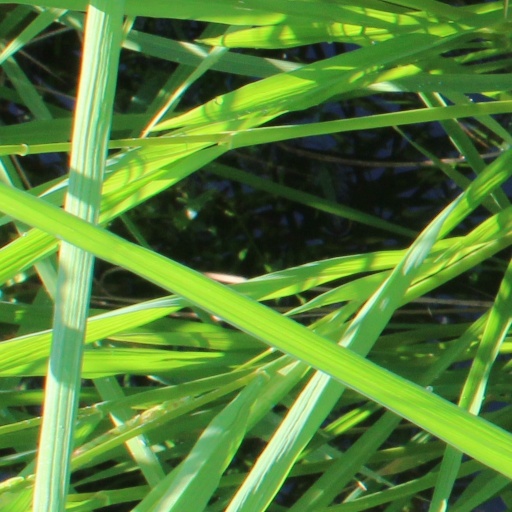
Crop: rice